James Watt

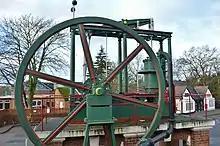
A preserved Watt beam engine at Loughborough University

Edward Bull started constructing engines for Boulton and Watt in Cornwall in 1781. By 1792, he had started making engines of his own design, but which contained a separate condenser, and so infringed Watt's patents. Two brothers, Jabez Carter Hornblower and Jonathan Hornblower Jnr also started to build engines about the same time. Others began to modify Newcomen engines by adding a condenser, and the mine owners in Cornwall became convinced that Watt's patent could not be enforced. They started to withhold payments to Boulton and Watt, which by 1795 had fallen on hard times. Of the total £21,000 (equivalent to £ as of ) owed, only £2,500 had been received. Watt was forced to go to court to enforce his claims.